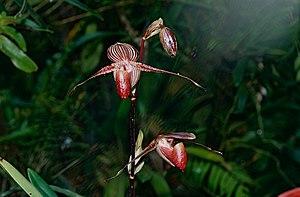
Paphiopedilum rothschildianum est une espèce d'orchidées du genre Paphiopedilum. Elle est originaire de Bornéo. C'est l'un des Paphiopedilum les plus impressionnants et les plus rares.